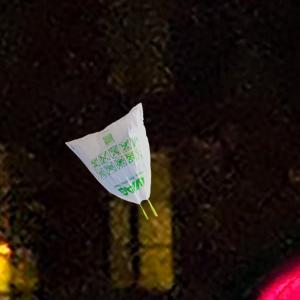
Label: plasticbags